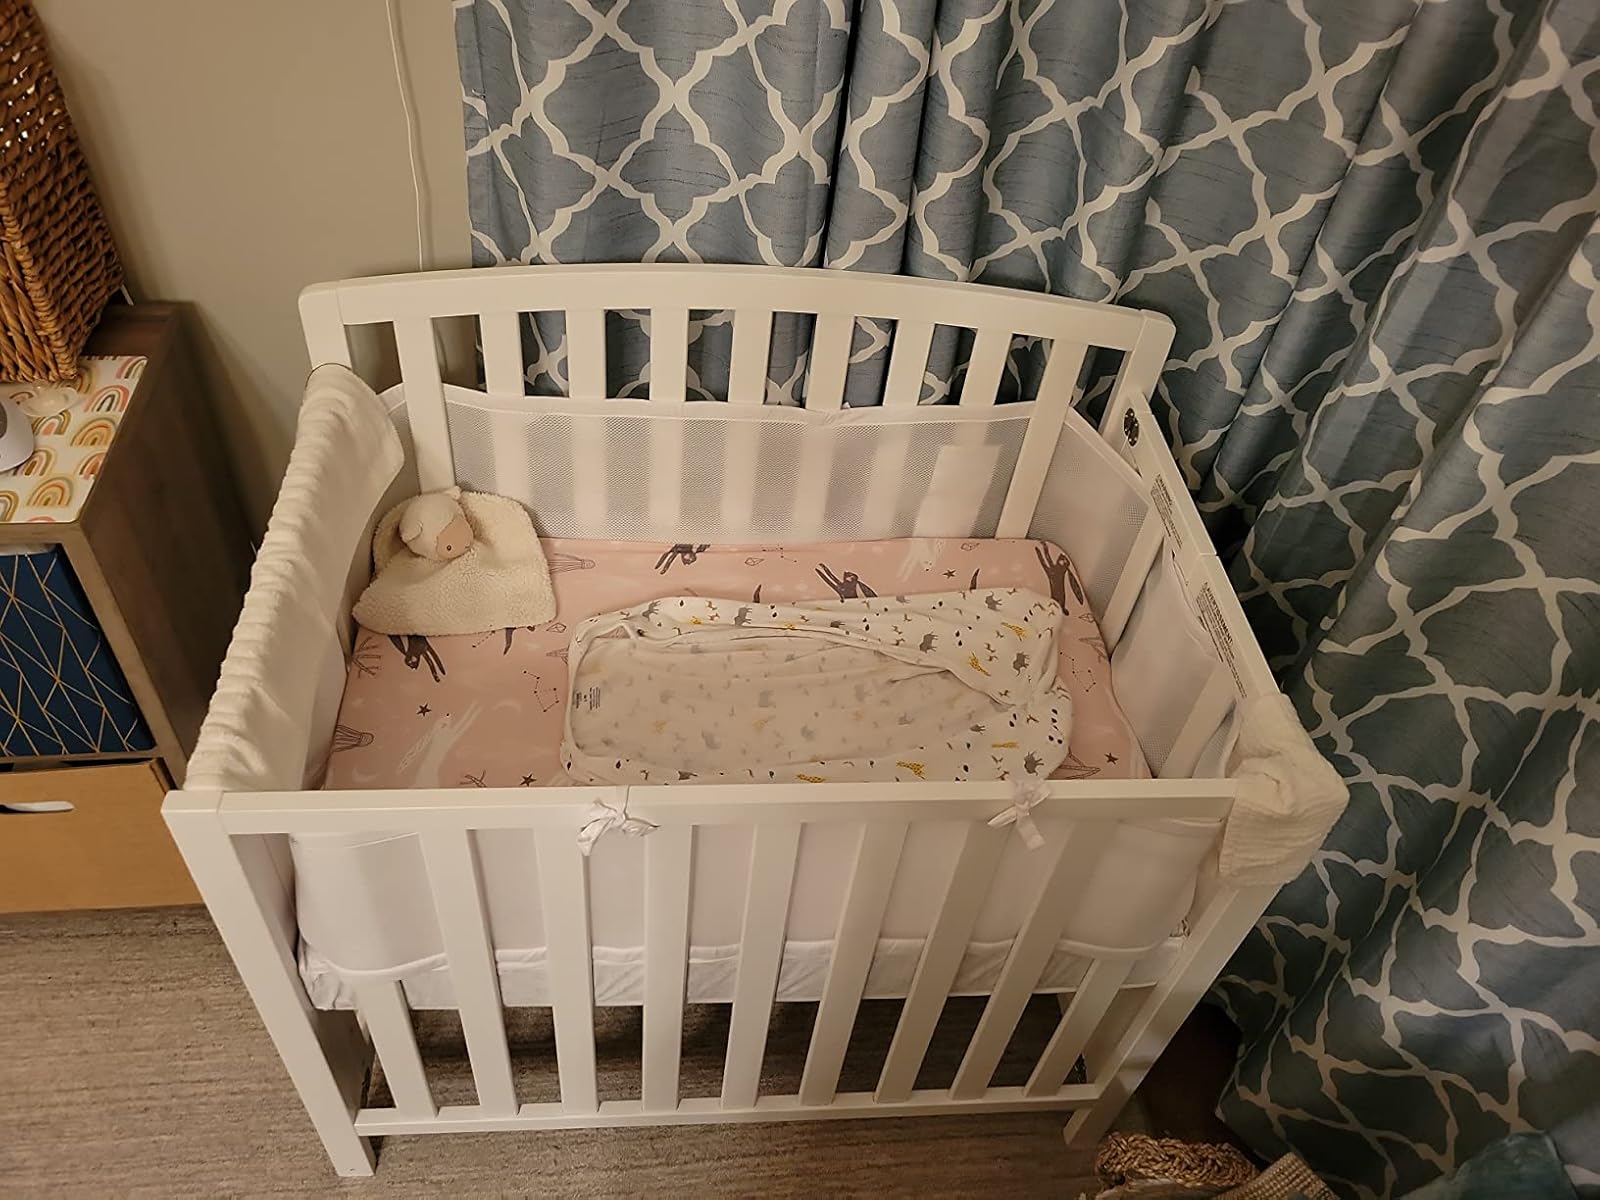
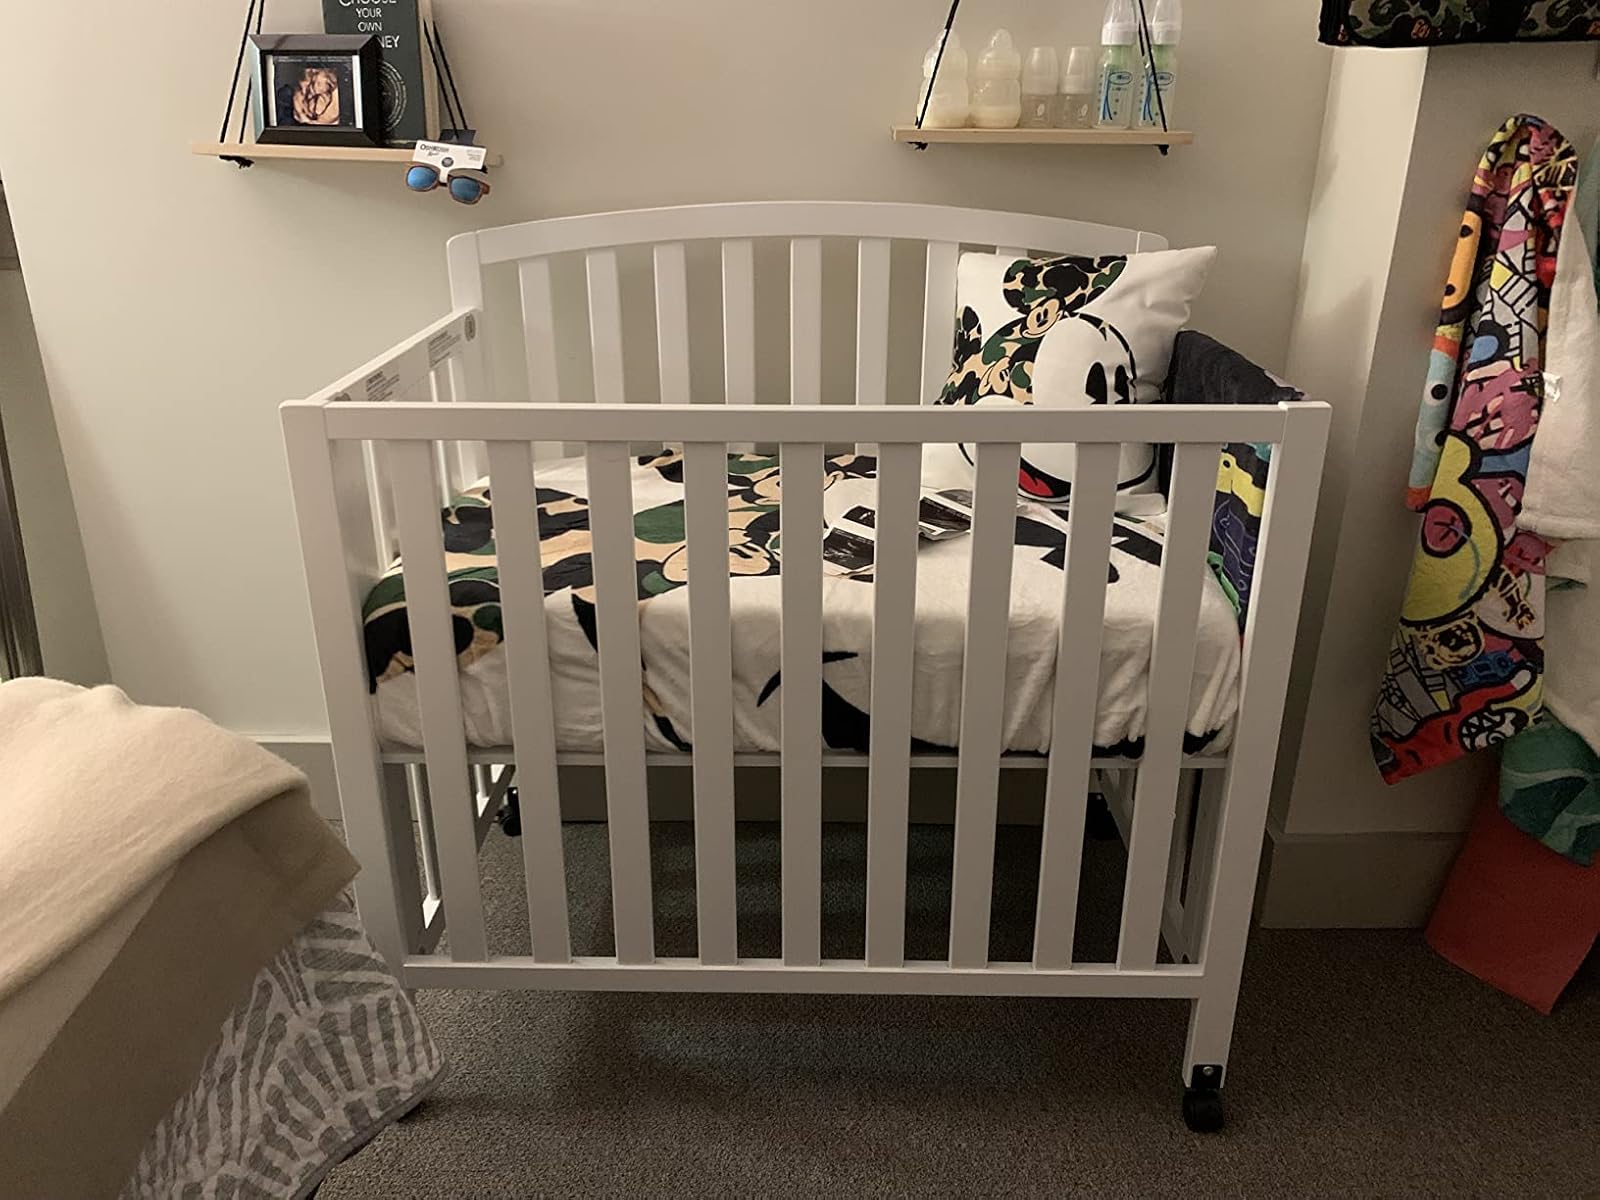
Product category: products_crib
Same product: yes